Michy Batshuayi

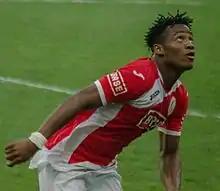
Batshuayi playing for Standard Liège during a match in March 2014

In the 2013–14 season, Batshuayi scored 21 goals in 34 matches, putting him in second place for the league's top scorer behind Lokeren's Hamdi Harbaoui. This tally included a first professional hat-trick on 15 September in a 4–2 win at Oostende. He was awarded the Ebony Shoe Award for the season's best player of African origin, ahead of Harbaoui.